Ctenosaura similis

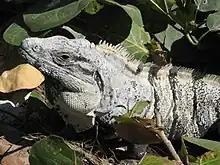
Male, Tulum

Ctenosaura similis, commonly known as the black iguana or black spiny-tailed iguana, is an iguanid lizard native to Mexico and Central America. It has been reported in some Colombian islands in the Caribbean Sea and Pacific Ocean, and has been introduced to the United States in the state of Florida. The largest species in the genus "Ctenosaura", it is commonly found in areas such as grasslands and forests.